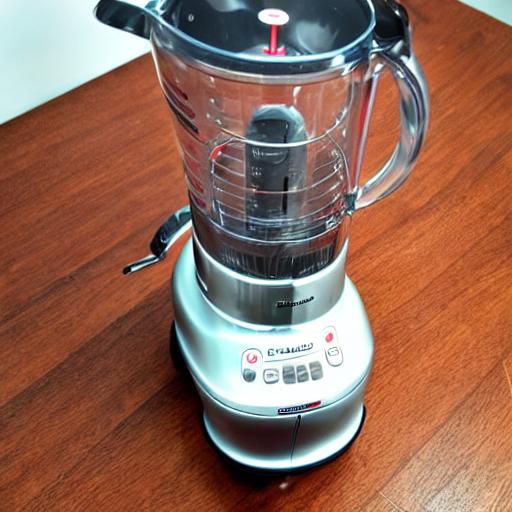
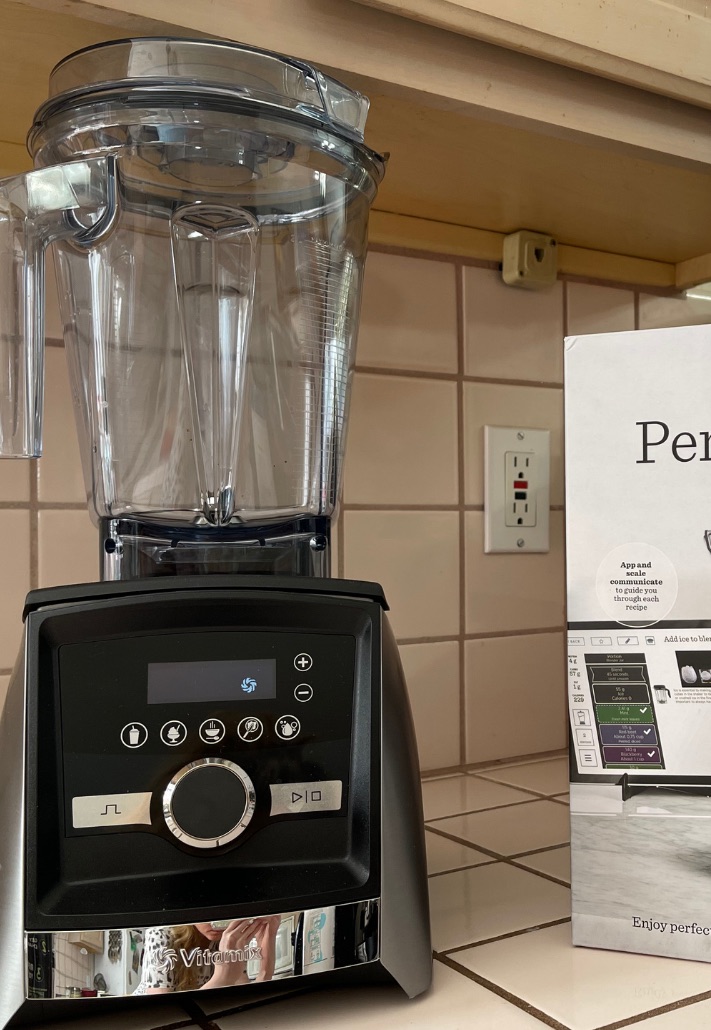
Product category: items_blender
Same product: no